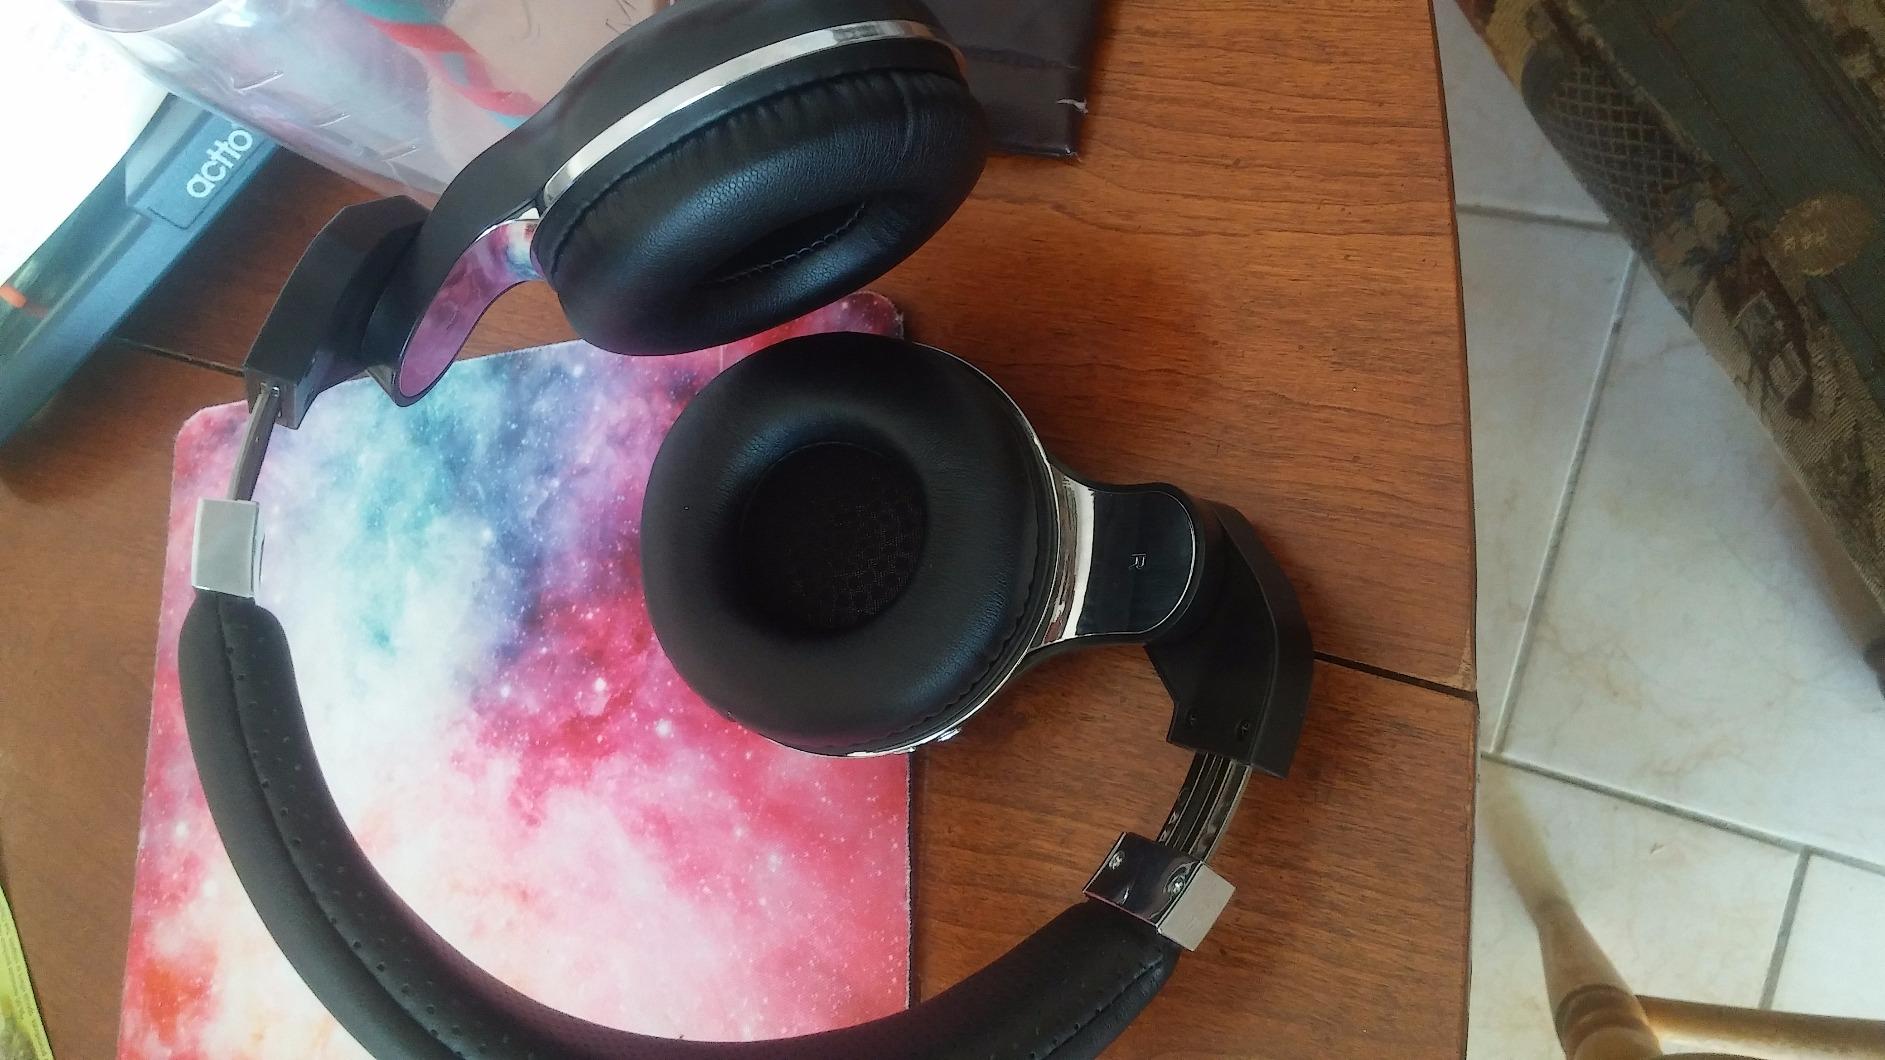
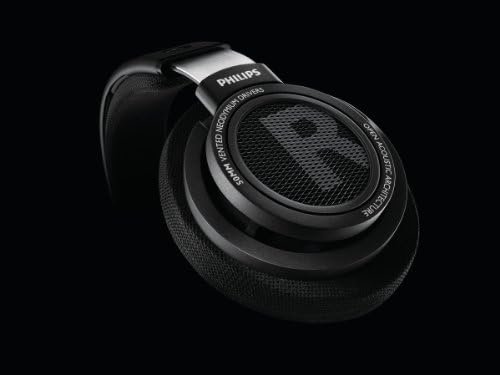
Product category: headphones
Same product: no